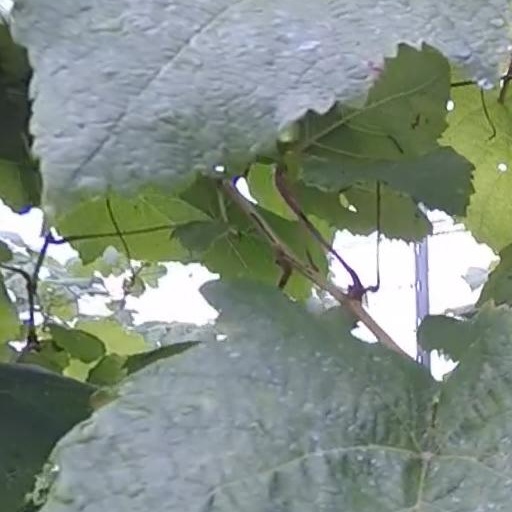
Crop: grape